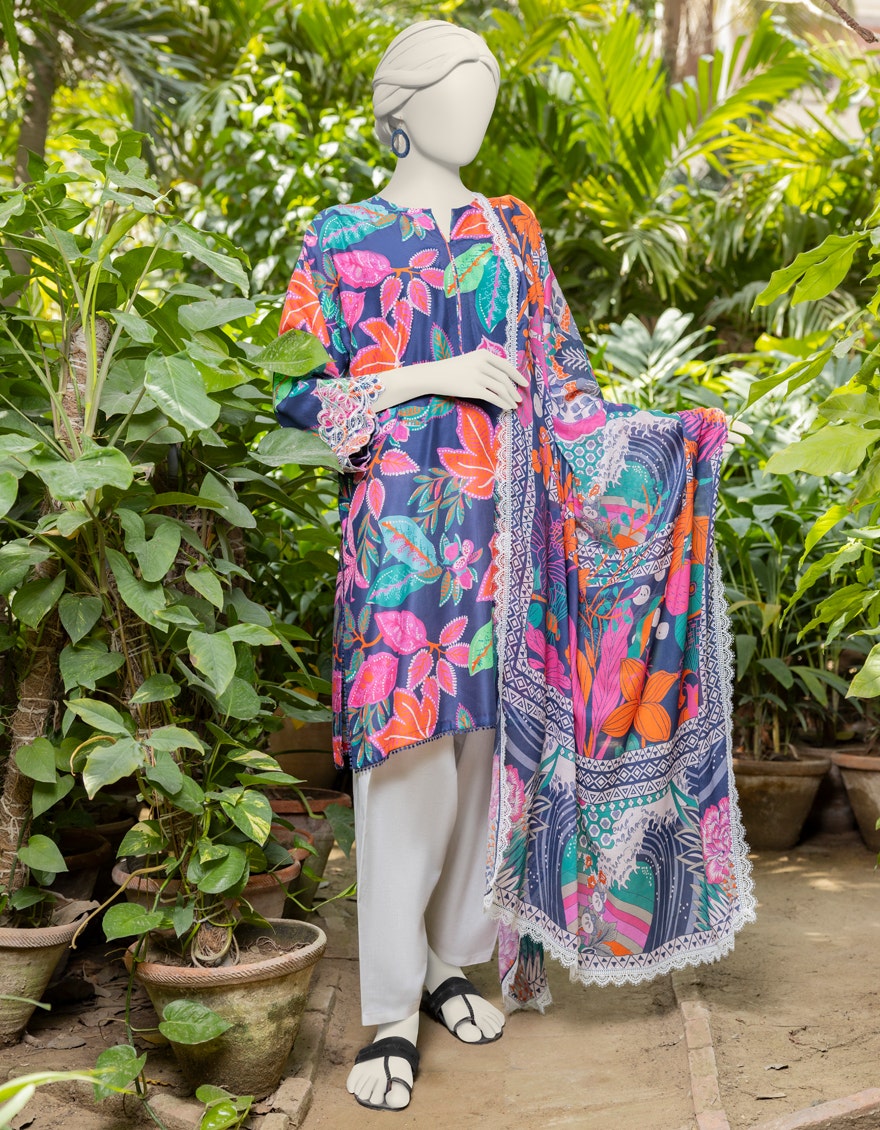
multi printed lawn suit